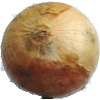
Label: white_onion